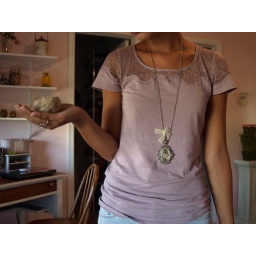
sooc. an adorable birds nest i found empty on the ground today. owl necklace/figurines in keeping with the avian theme.